Shree (film)

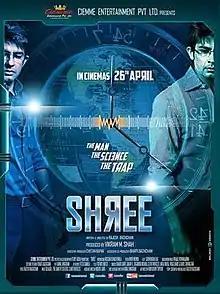
Official Poster

Shree is a 2013 Indian Hindi-language science fiction thriller film starring Hussain Kuwajerwala, directed by Rajesh Bachchani and produced by Vikram M. Shah. The film was released in India on 26 April 2013.